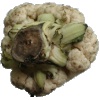
Label: Cauliflower 1